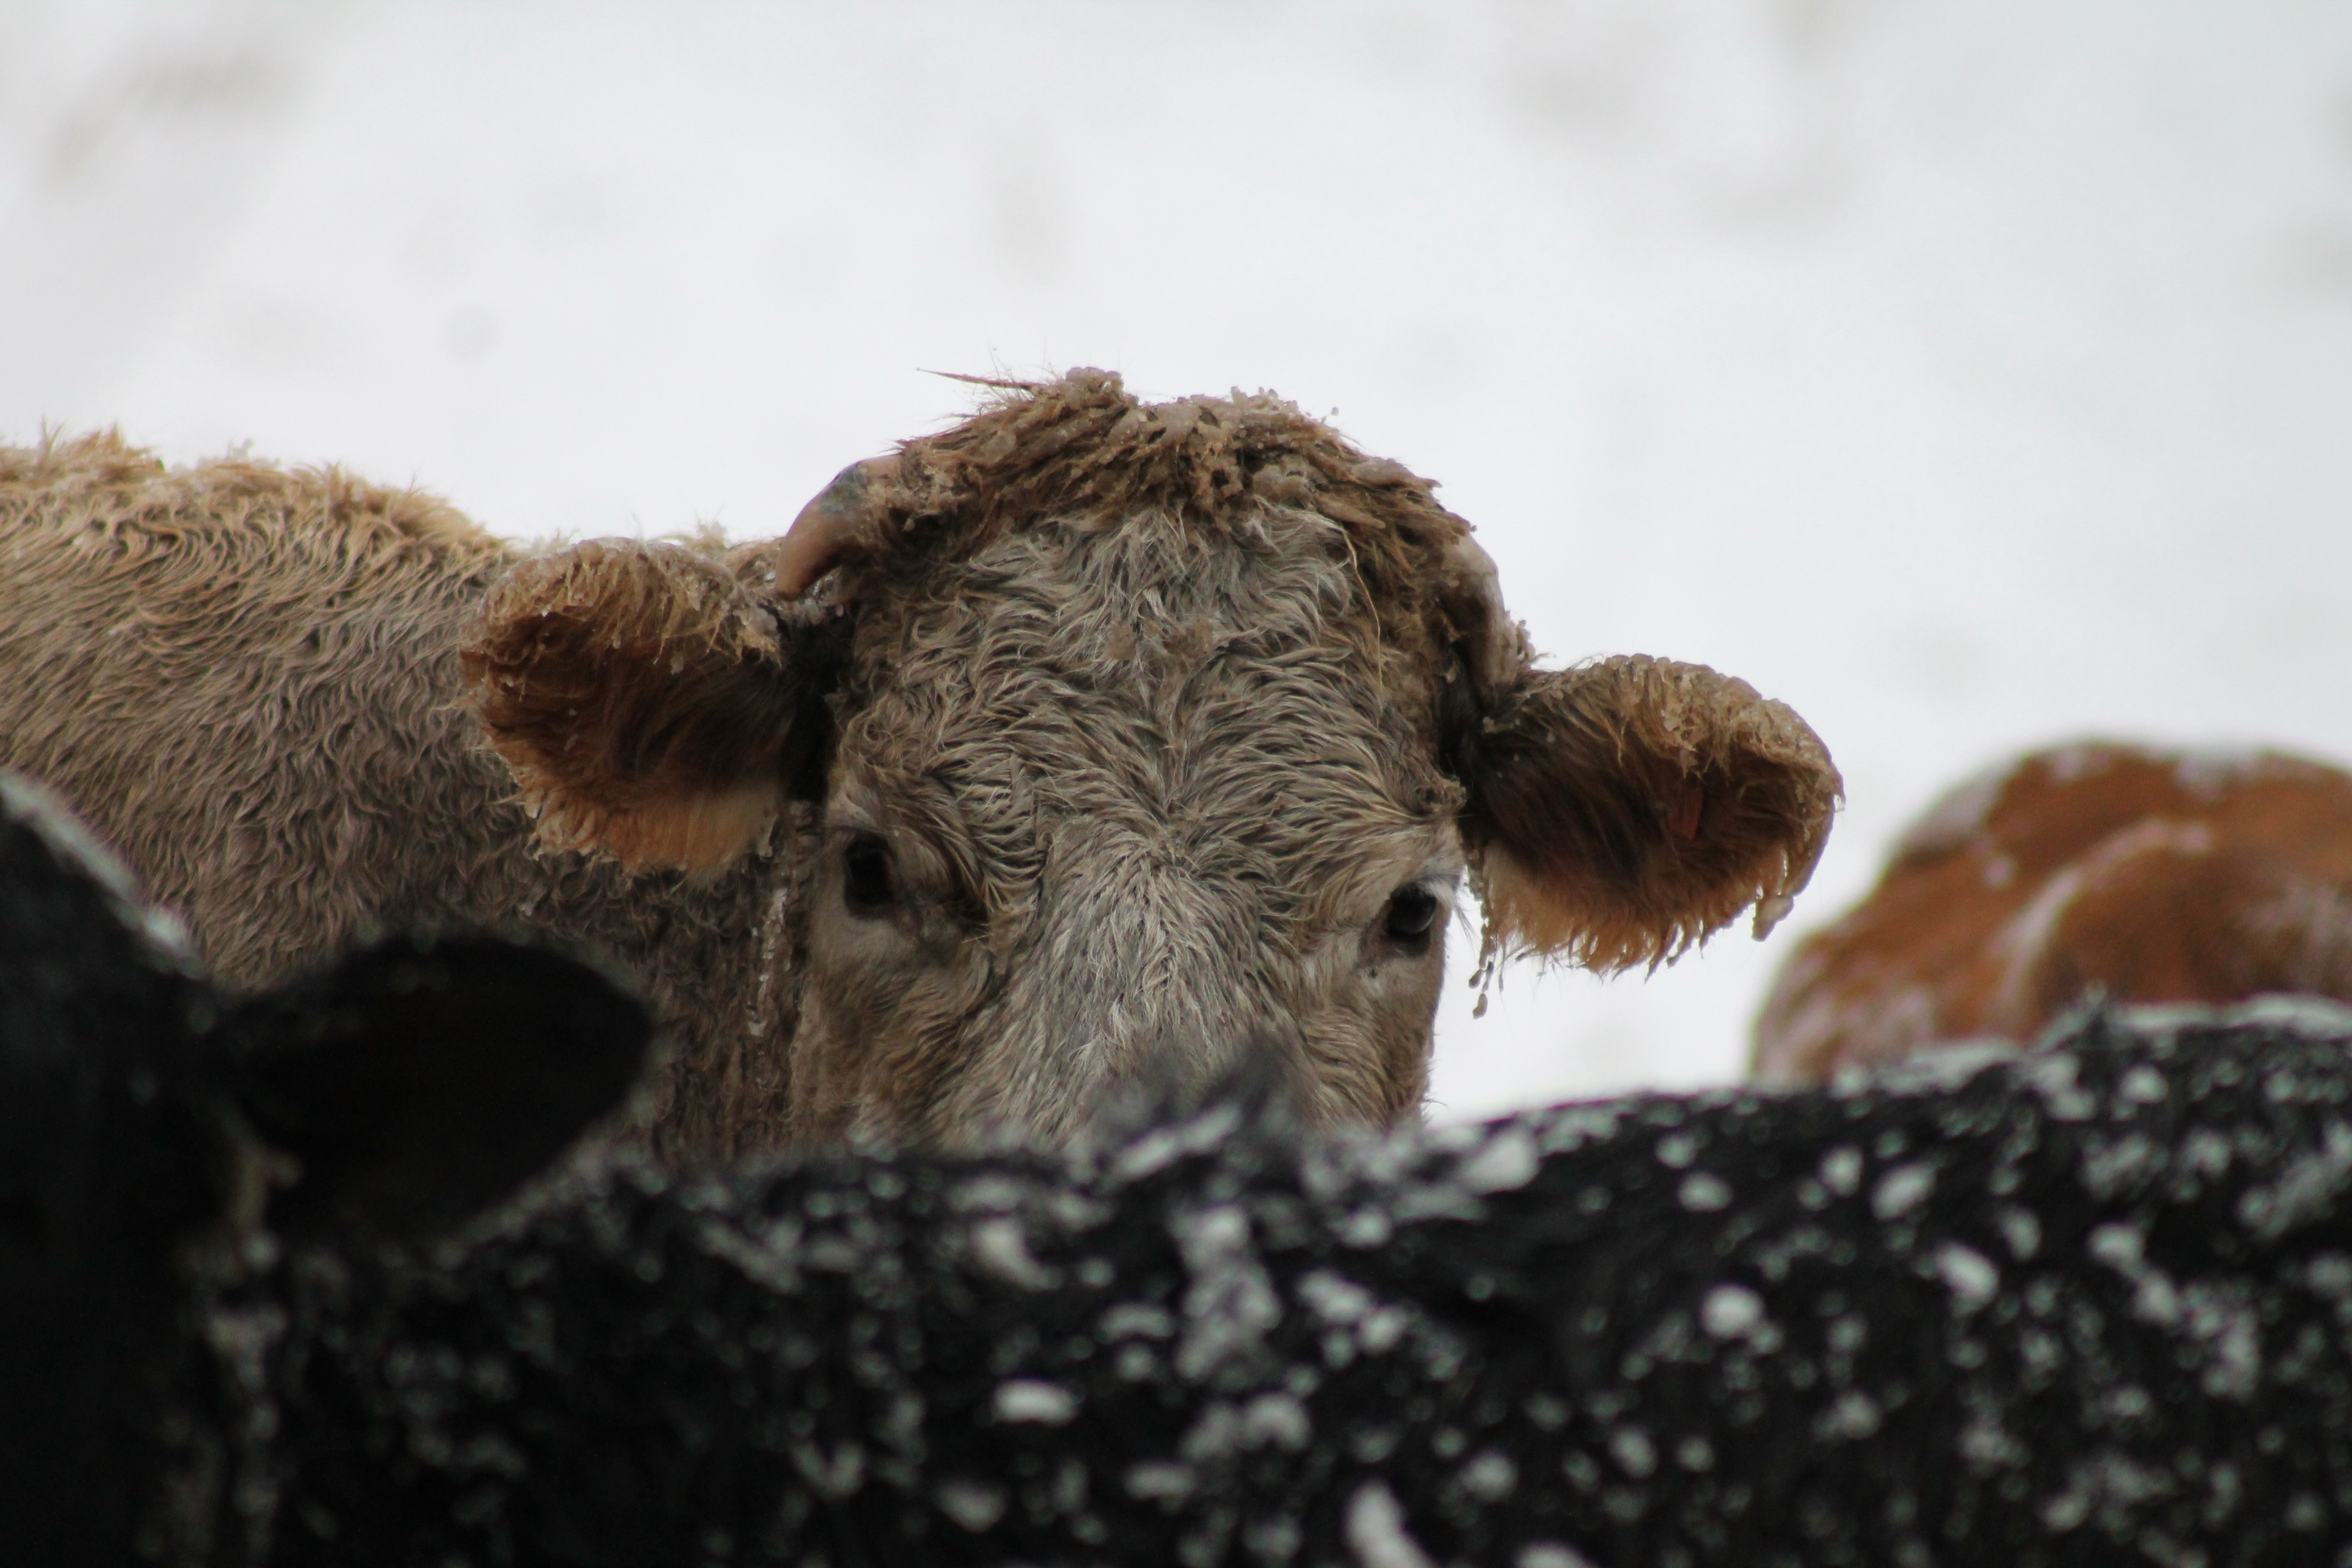
snow, cold, winter, farm, animal, wildlife, ice, cow, mammal, fauna, close up, wintry, freezing, cattle like mammal